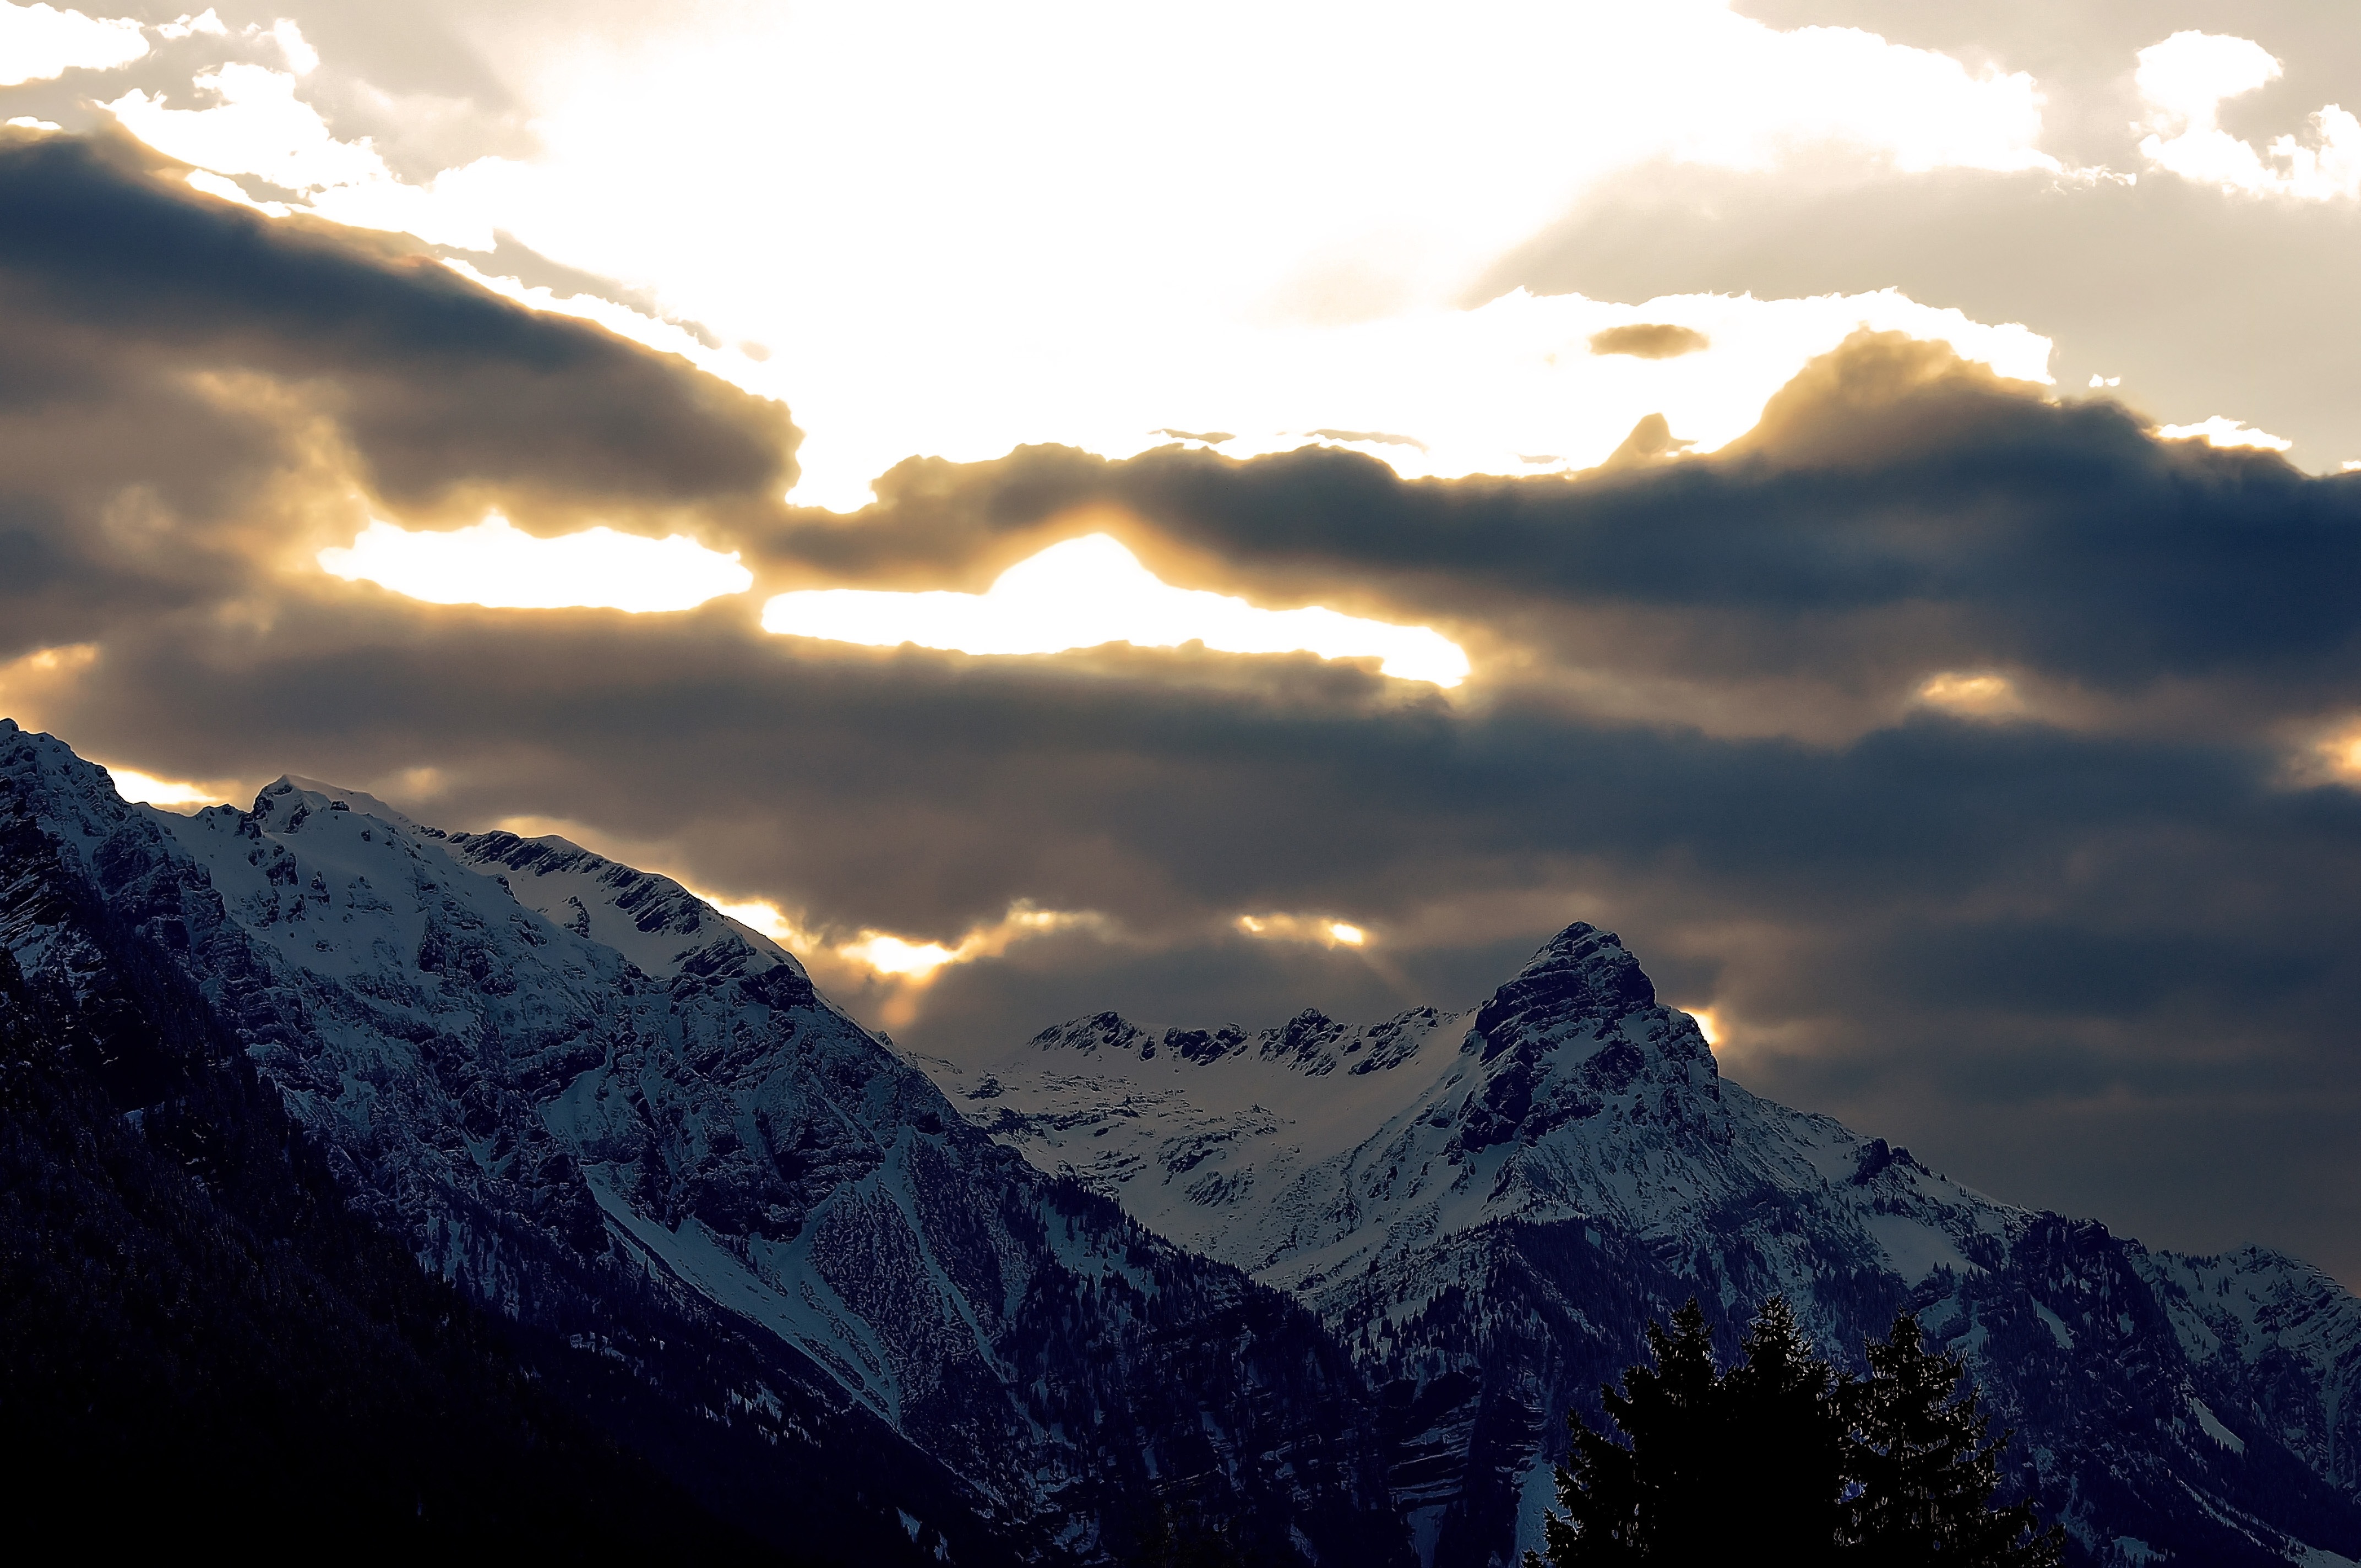
landscape, nature, mountain, snow, cloud, sky, sunrise, sunset, sunlight, morning, hill, dawn, mountain range, dusk, evening, weather, lighting, summit, clouds, mountains, alps, vorarlberg, landform, mountain peaks, meteorological phenomenon, atmospheric phenomenon, mountainous landforms